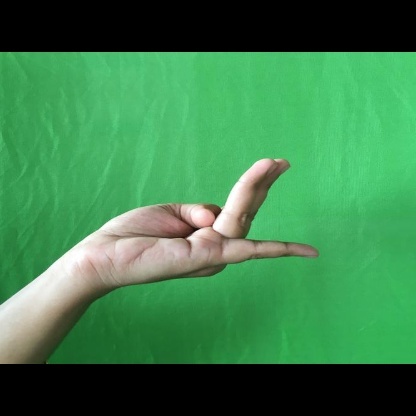
Mudra: Chaturam